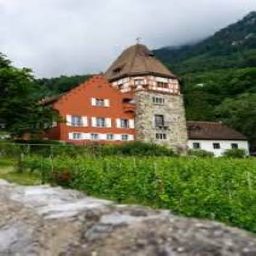
Red House